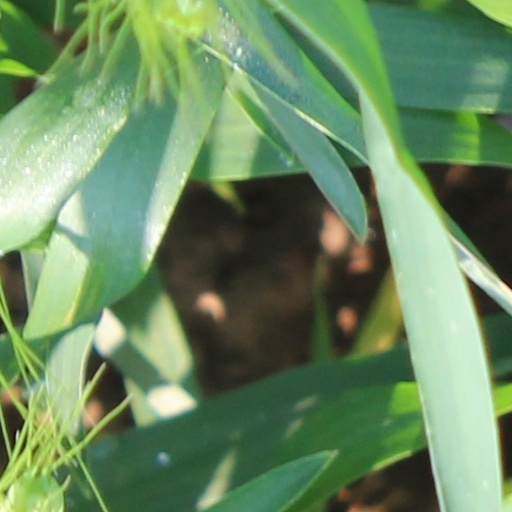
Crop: wheat